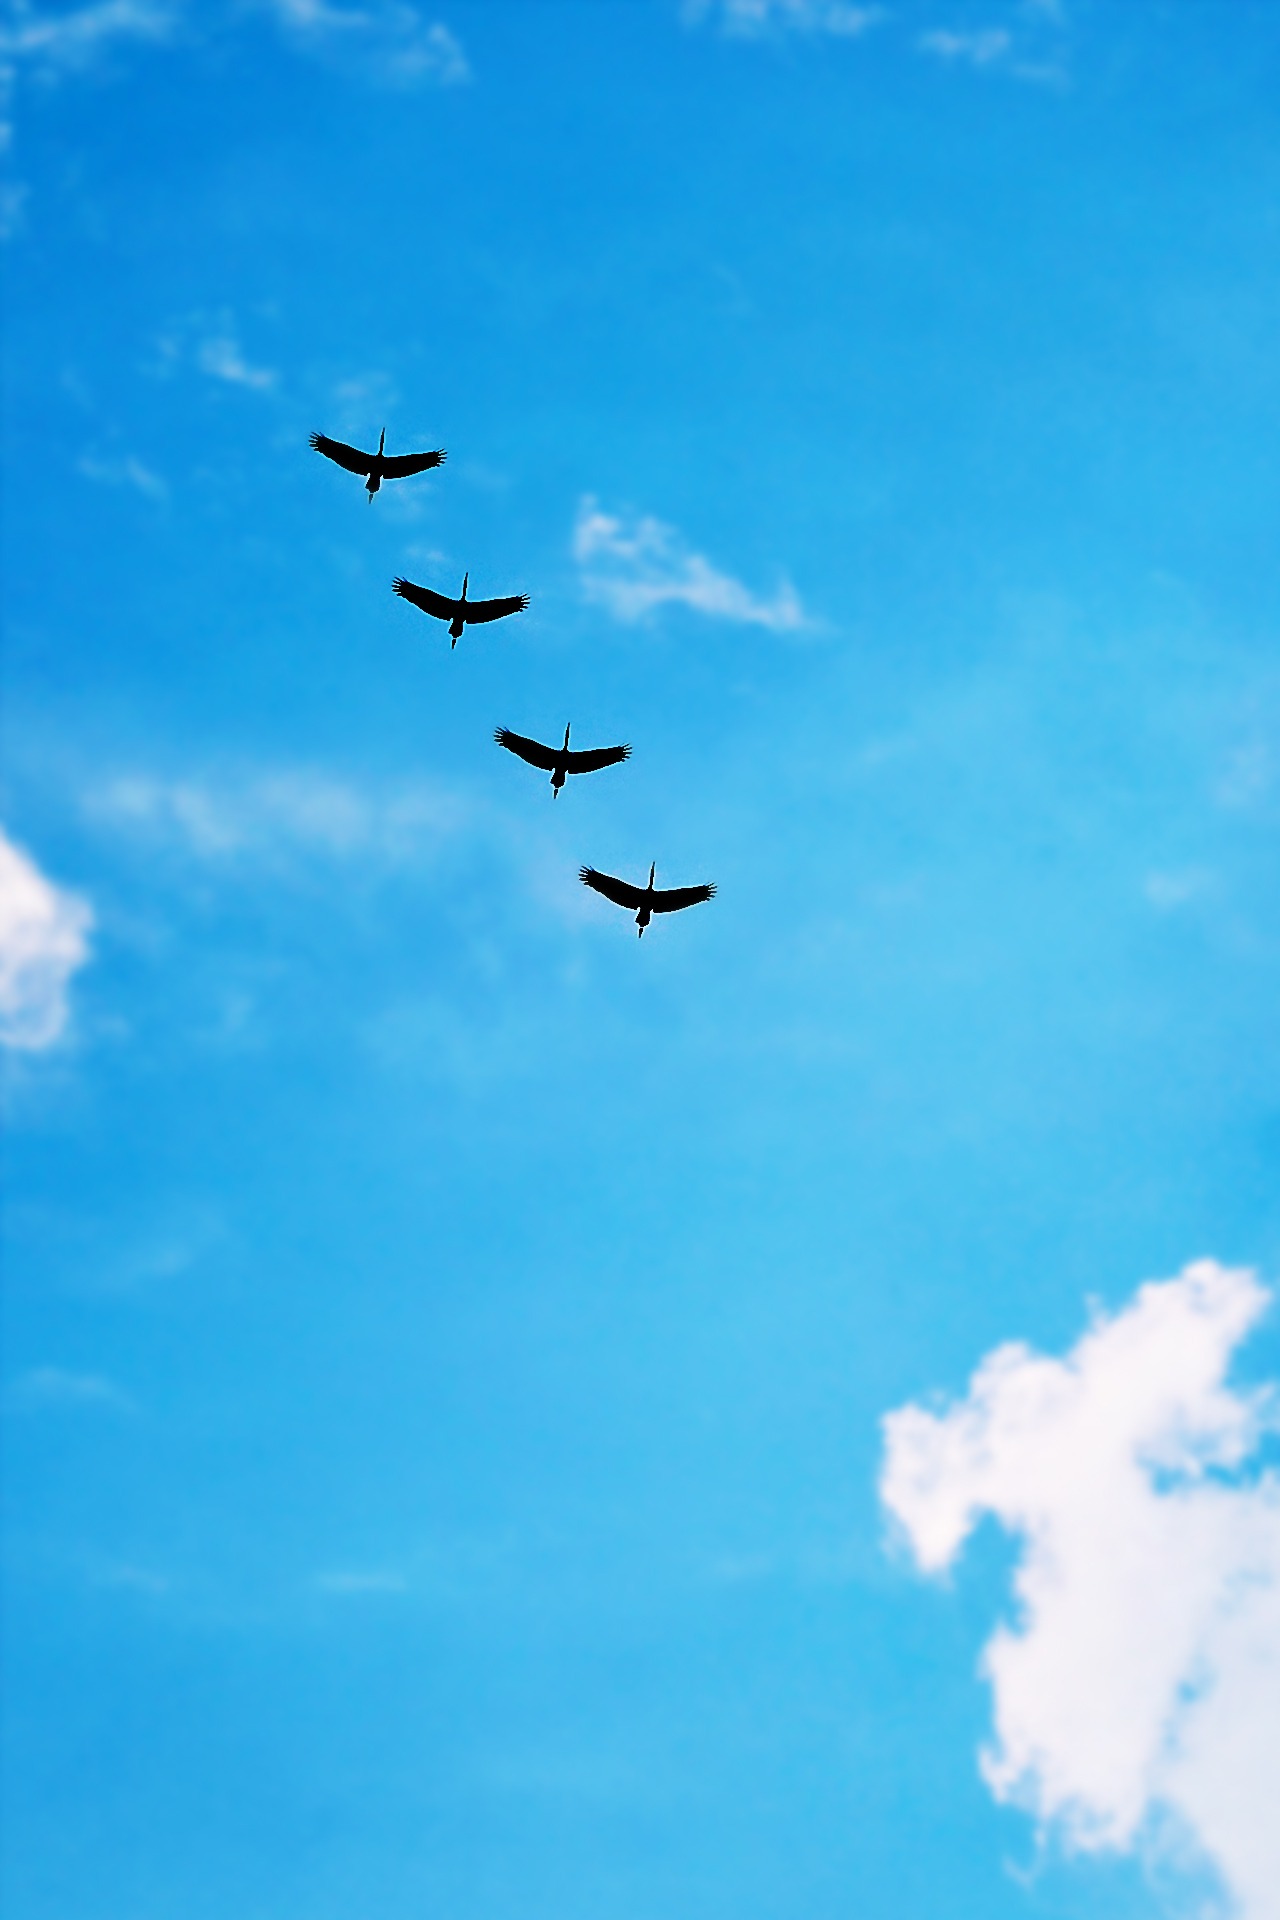
sea, bird, wing, cloud, sky, animal, flying, airplane, aircraft, wildlife, flight, blue, blue sky, birds, clouds, cranes, bird watching, sri lanka, ceylon, migrating, atmosphere of earth, mawanella, high fly